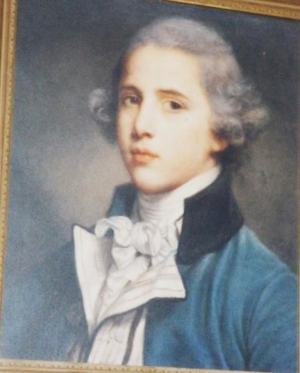
Charles Athanase Walckenaer (1771-1852) by Jean-Baptiste Greuze, French civil servant and scientist.
Charles Athanase, baron Walckenaer, né le 25 décembre 1771 à Paris et mort le 26 avril 1852 à Paris, est un naturaliste et préfet français. Il est fait baron en 1823.
La famille Walckenaer est une famille subsistante de la noblesse française dont l'auteur Charles-Athanase Walckenaer reçut un titre de baron héréditaire par lettres patentes du 21 octobre 1823 sous le règne du roi Louis XVIII.